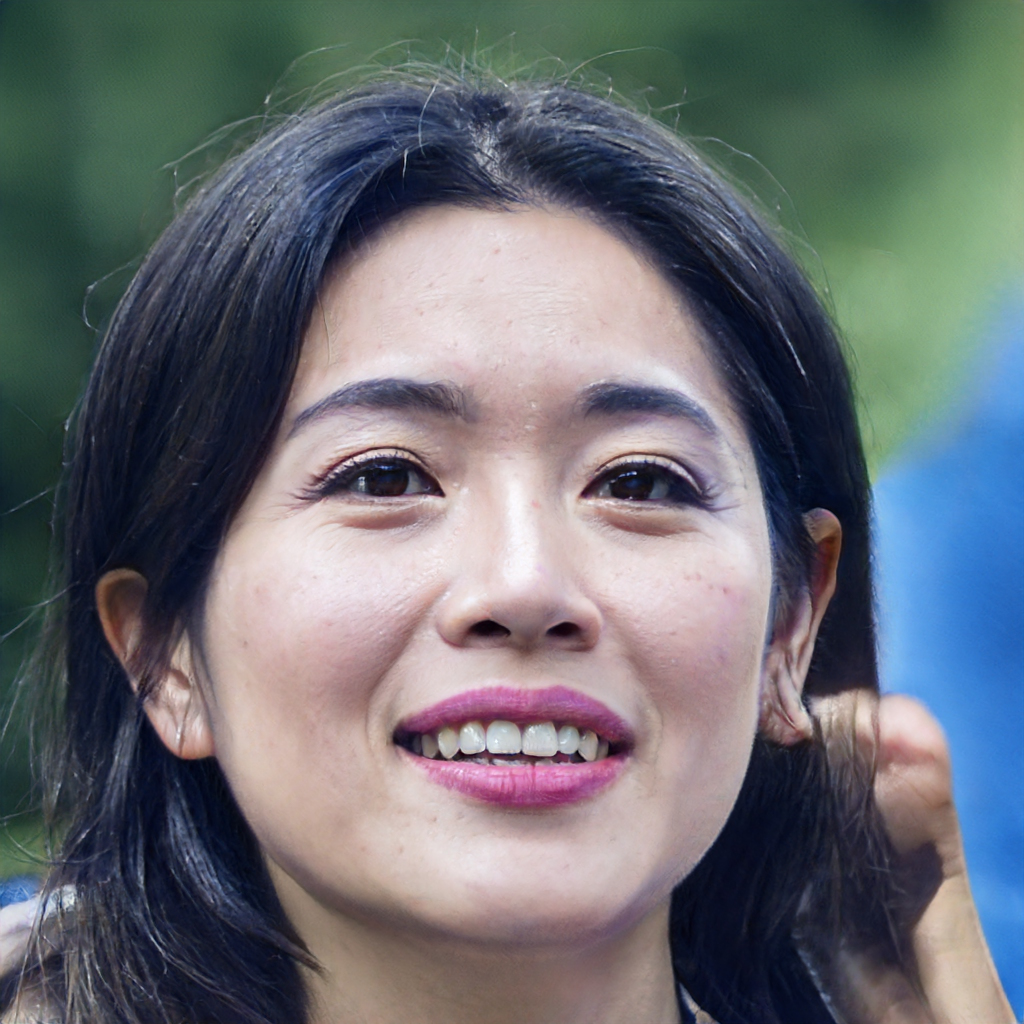
Gender: Female